Remembrance poppy

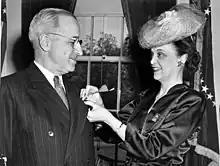
A remembrance poppy being presented to U.S. President Harry S. Truman from the president of the American Legion Auxiliary.

Since 2000, British remembrance poppy is the trademark of The Royal British Legion. The RBL states, "The red poppy is our registered mark and its only lawful use is to raise funds for the Poppy Appeal", its yearly fundraising drive in the weeks before Remembrance Day. The organization says these poppies are "worn to commemorate the sacrifices of our Armed Forces and to show support to those still serving today." Other poppy merchandise is sold throughout the year as part of ongoing fundraising.